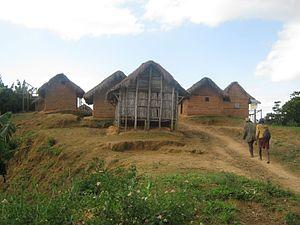
Maisons traditionnelles du village de Mahatsara, au nord de Fasintsara
Fasintsara est une commune rurale malgache du district d'Ifanadiana, située dans la partie nord-ouest de la région de Vatovavy-Fitovinany.